Jalan H.R. Rasuna Said

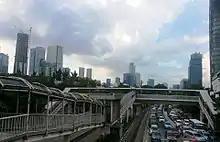
TransJakarta BRT station at the south-east end of Jalan HR Rasuna Said Jakarta. The Mega Kuningan financial district can be seen on left of the photo.

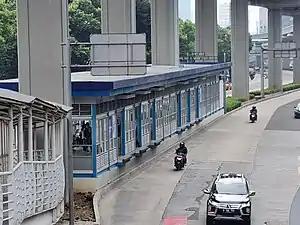
The Kuningan Timur shelter is one of the TransJakarta bus shelters on the HR Rasuna Said Street

The road is served by TransJakarta Corridor 6 with the route from Ragunan to Dukuh Atas 2. There are five TransJakarta shelters, they are: